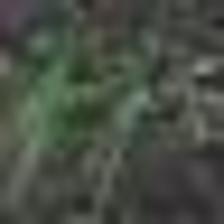
Label: clustered